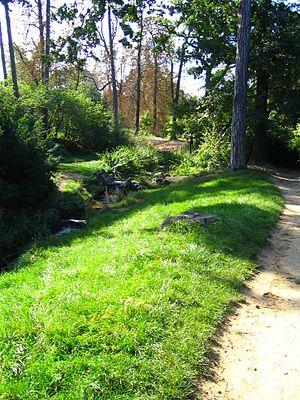
Les allées sont des éléments structurant des forêts, Parcs et jardins. De même qu'une démarche « route HQE » existe, la démarche Haute qualité environnementale semble pouvoir concerner les allées.